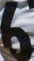
Number: 6